Atari 2600

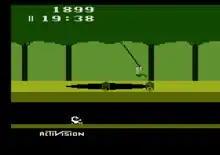
"Pitfall!" (1982) has more advanced graphics than the games the VCS launched with. The black bar on the left provides extra time for the program to prepare graphics between each scanline.

The Atari 2600 was designed to be compatible with the cathode-ray tube television sets produced in the late 1970s and early 1980s, which commonly lack auxiliary video inputs to receive audio and video from another device. Therefore, to connect to a TV, the console generates a radio frequency signal compatible with the regional television standards (NTSC, PAL, or SECAM), using a special switch box to act as the television's antenna.